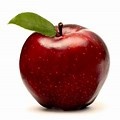
Label: apple